Kizhi Island

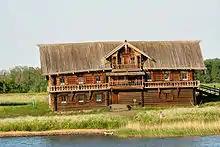
A farm house

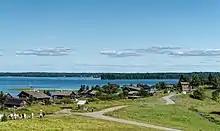
Kizhi island settlement

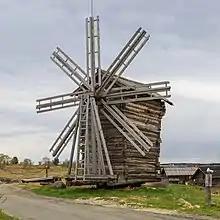
Windmill built in 1930, Yamka

The pogost settlement is located near the Kizhi Pogost. It was first mentioned in the early 17th century; then it consisted of four houses, two of which were burned down during a local revolt. By 1678, the number of houses increased to seven, six of which belonged to the Pogost priests and one to a peasant. The settlement shrank to five houses by the early 1900s and disappeared by 1950. Nowadays, on their place stands a historical house of Oshevnev, which was moved here in 1951 from Oshevnevo village, and which became the first exhibit of the Kizhi museum opened in 1960.